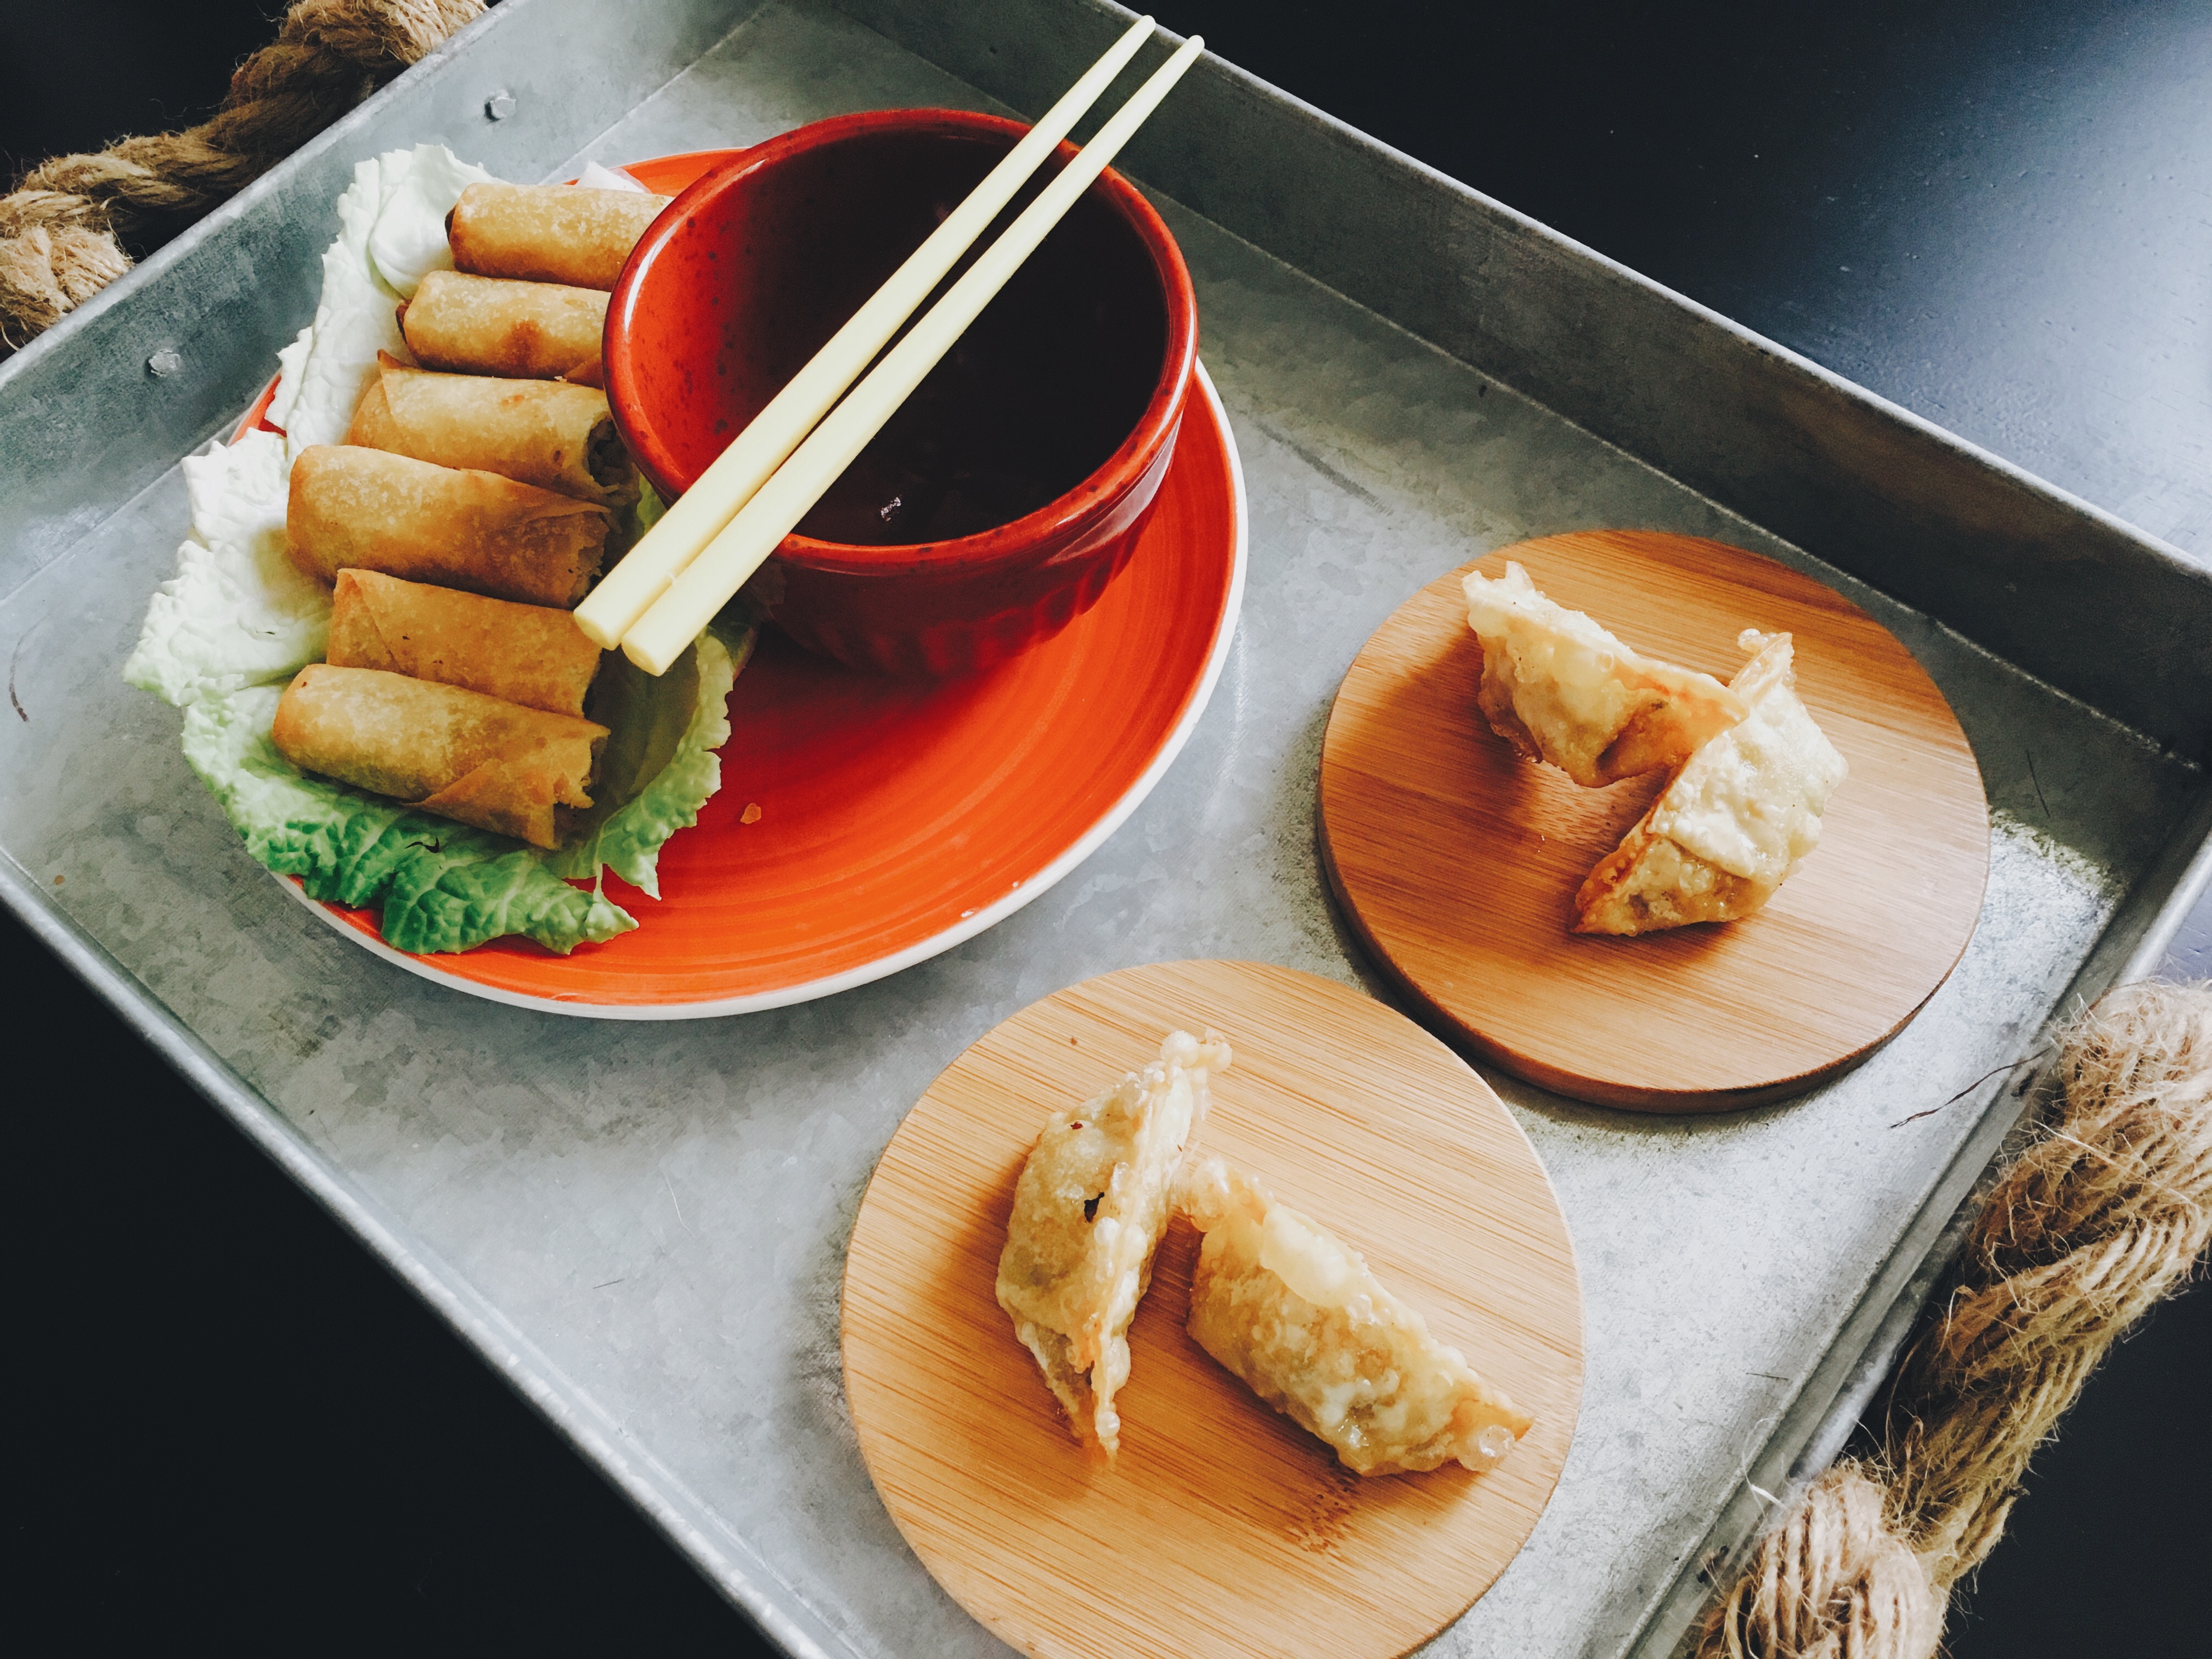
asian, dish, meal, food, produce, fish, lunch, cuisine, delicious, asian food, dumplings, dinner, appetizer, chinese food, potstickers